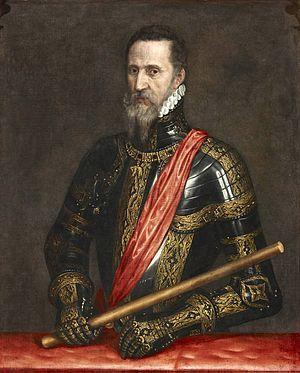
La guerre de Quatre-Vingts Ans, également appelée révolte des Pays-Bas et parfois désignée en tant que révolte des Gueux, est le soulèvement armé mené de 1568 à 1648 — sauf pendant la Trêve de douze ans de 1609 à 1621 — contre la monarchie espagnole par les provinces s'étendant aujourd'hui sur les Pays-Bas, la Belgique, le Luxembourg et le nord de la France. Au terme de ce soulèvement, les sept provinces septentrionales gagnent leur indépendance sous le nom de Provinces-Unies, indépendance rendue effective en 1581 par l'Acte de La Haye et reconnue par l’Espagne par un traité signé en 1648 en marge des traités de Westphalie.
Giovanni Pierluigi da Palestrina, né à Palestrina près de Rome, vers 1525 et mort le 2 février 1594 à Rome, est un compositeur italien de la Renaissance.
La fontaine des Carmes est une fontaine publique située à Besançon dans le département du Doubs.
La bataille d'Alcántara est une victoire espagnole sur les Portugais marquant le début de l'Union ibérique entre les deux royaumes.
Guillaume de Nassau, prince d'Orange, comte de Nassau, dit également Guillaume le Taciturne est né le 24 avril 1533 à Dillenburg et mort au Prinsenhof de Delft le 10 juillet 1584, assassiné par Balthazar Gérard. Sa dépouille repose dans la Nieuwe Kerk de Delft. Il fut prince d'Orange, comte de Nassau à partir de 1544, puis de Katzenelbogen, de Vianden, burgrave d'Anvers, stathouder de Hollande, de Voorne, de Zélande, de Frise occidentale et d'Utrecht à partir de 1559, gouvernant un territoire partagé actuellement entre la Belgique et les Pays-Bas.